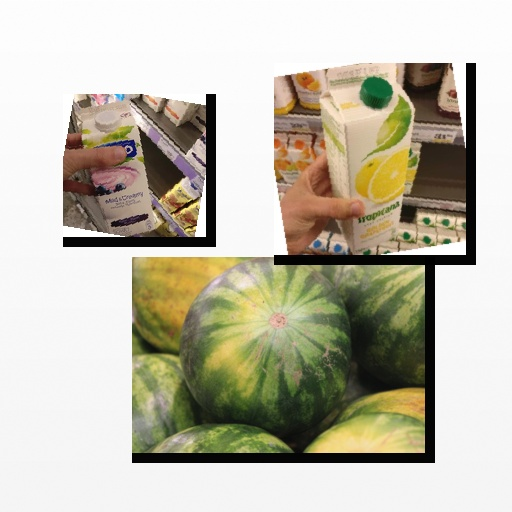
Food items: soyghurt, watermelon, golden_grapefruit_juice